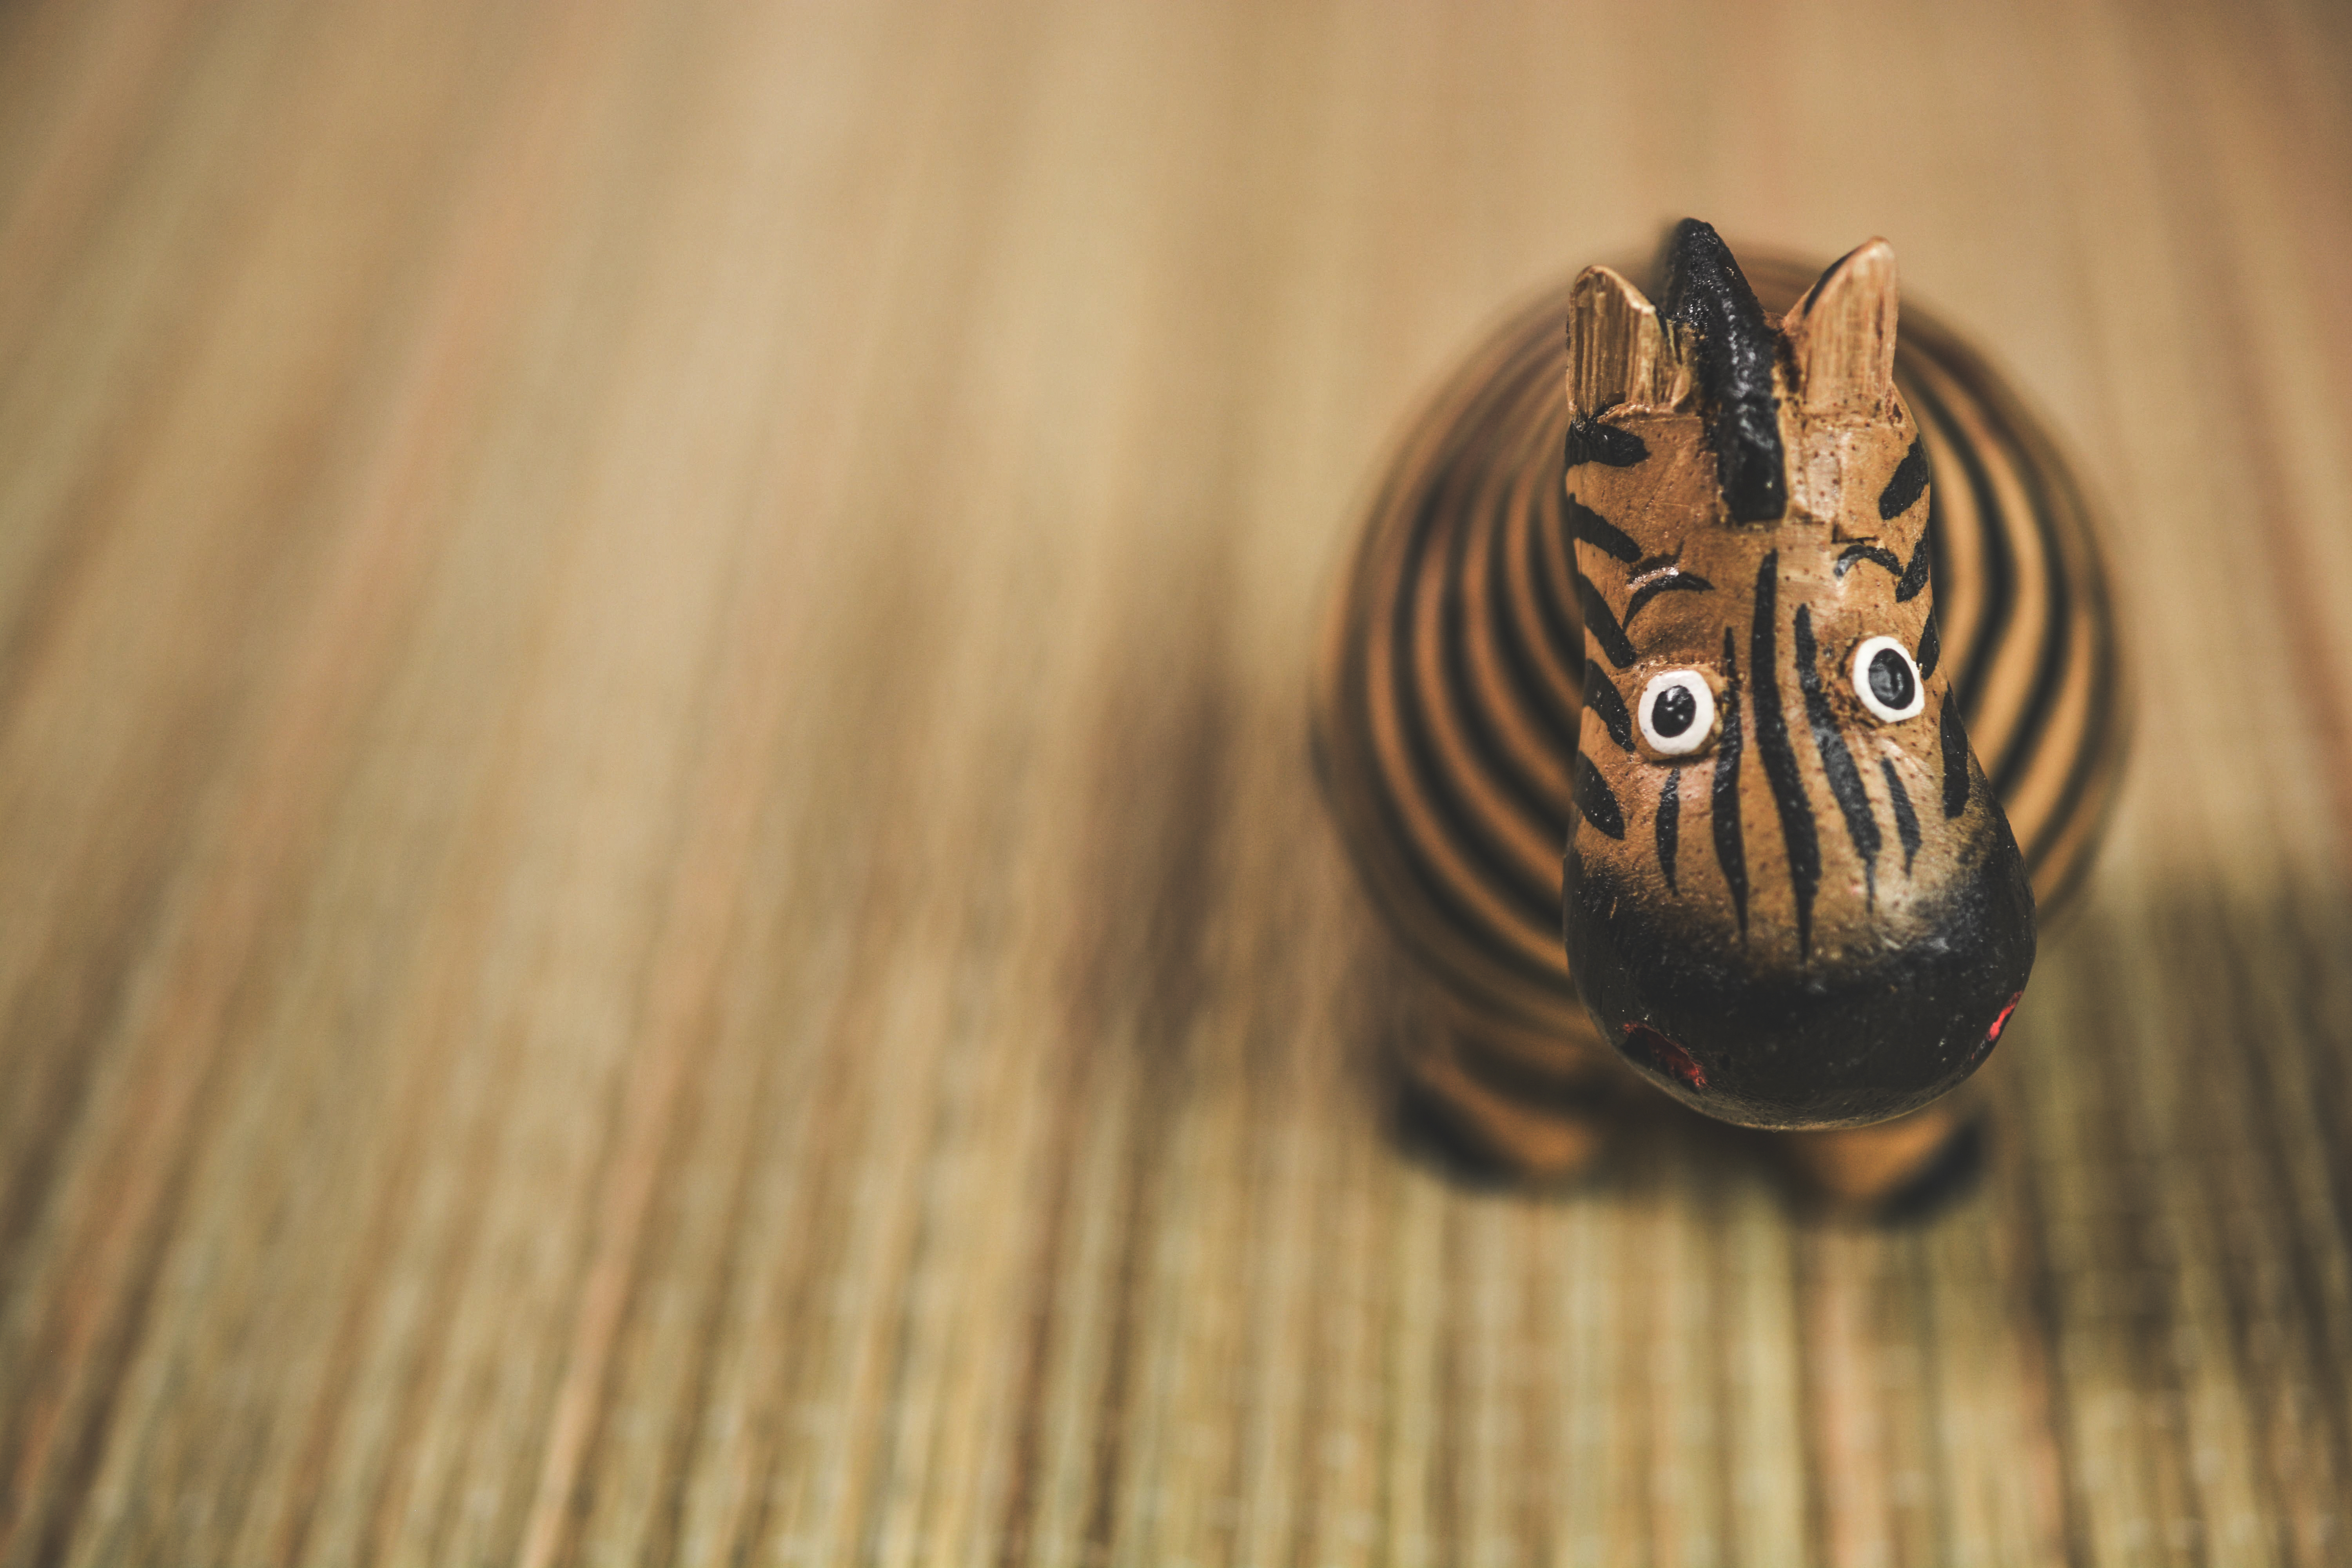
hand, blur, wood, vintage, decoration, stripe, toy, still life, zebra, close up, tiger, eye, figurine, handmade, carving, macro photography